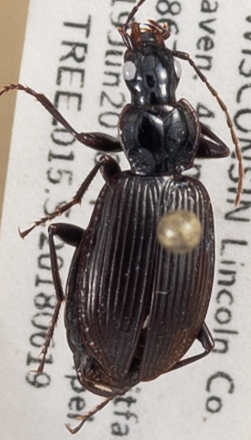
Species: Platynus decentis
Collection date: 2018-06-19
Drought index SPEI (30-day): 1.69
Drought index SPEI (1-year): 0.17
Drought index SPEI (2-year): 2.09